Crazy (2007 film)

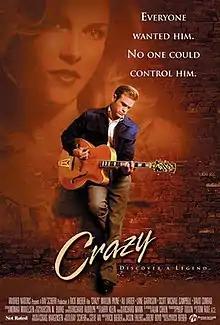
Film poster

Crazy is a 2007 American biographical musical drama film co-written and directed by Rick Bieber, starring Waylon Payne and Ali Larter.